Andros (town)

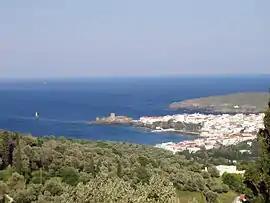
Andros town

Andros, also called Chora (Χώρα, "main town"), is a town and a former municipality on the island of Andros, in the Cyclades, Greece. Since the 2011 local government reform it is part of the municipality Andros, of which it is a municipal unit, and shares the island of Andros with the municipal units of Korthio and Ydrousa. The municipal unit has an area of 102.756 km. Its population was 3,918 inhabitants at the 2021 census.